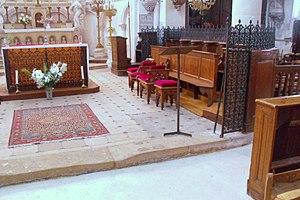
Choeur de l'église Notre-Dame de la Nativité à Sassetôt-le-Mauconduit, Seine-Maritime
Sassetot-le-Mauconduit est une commune française située dans le département de la Seine-Maritime en région Normandie.